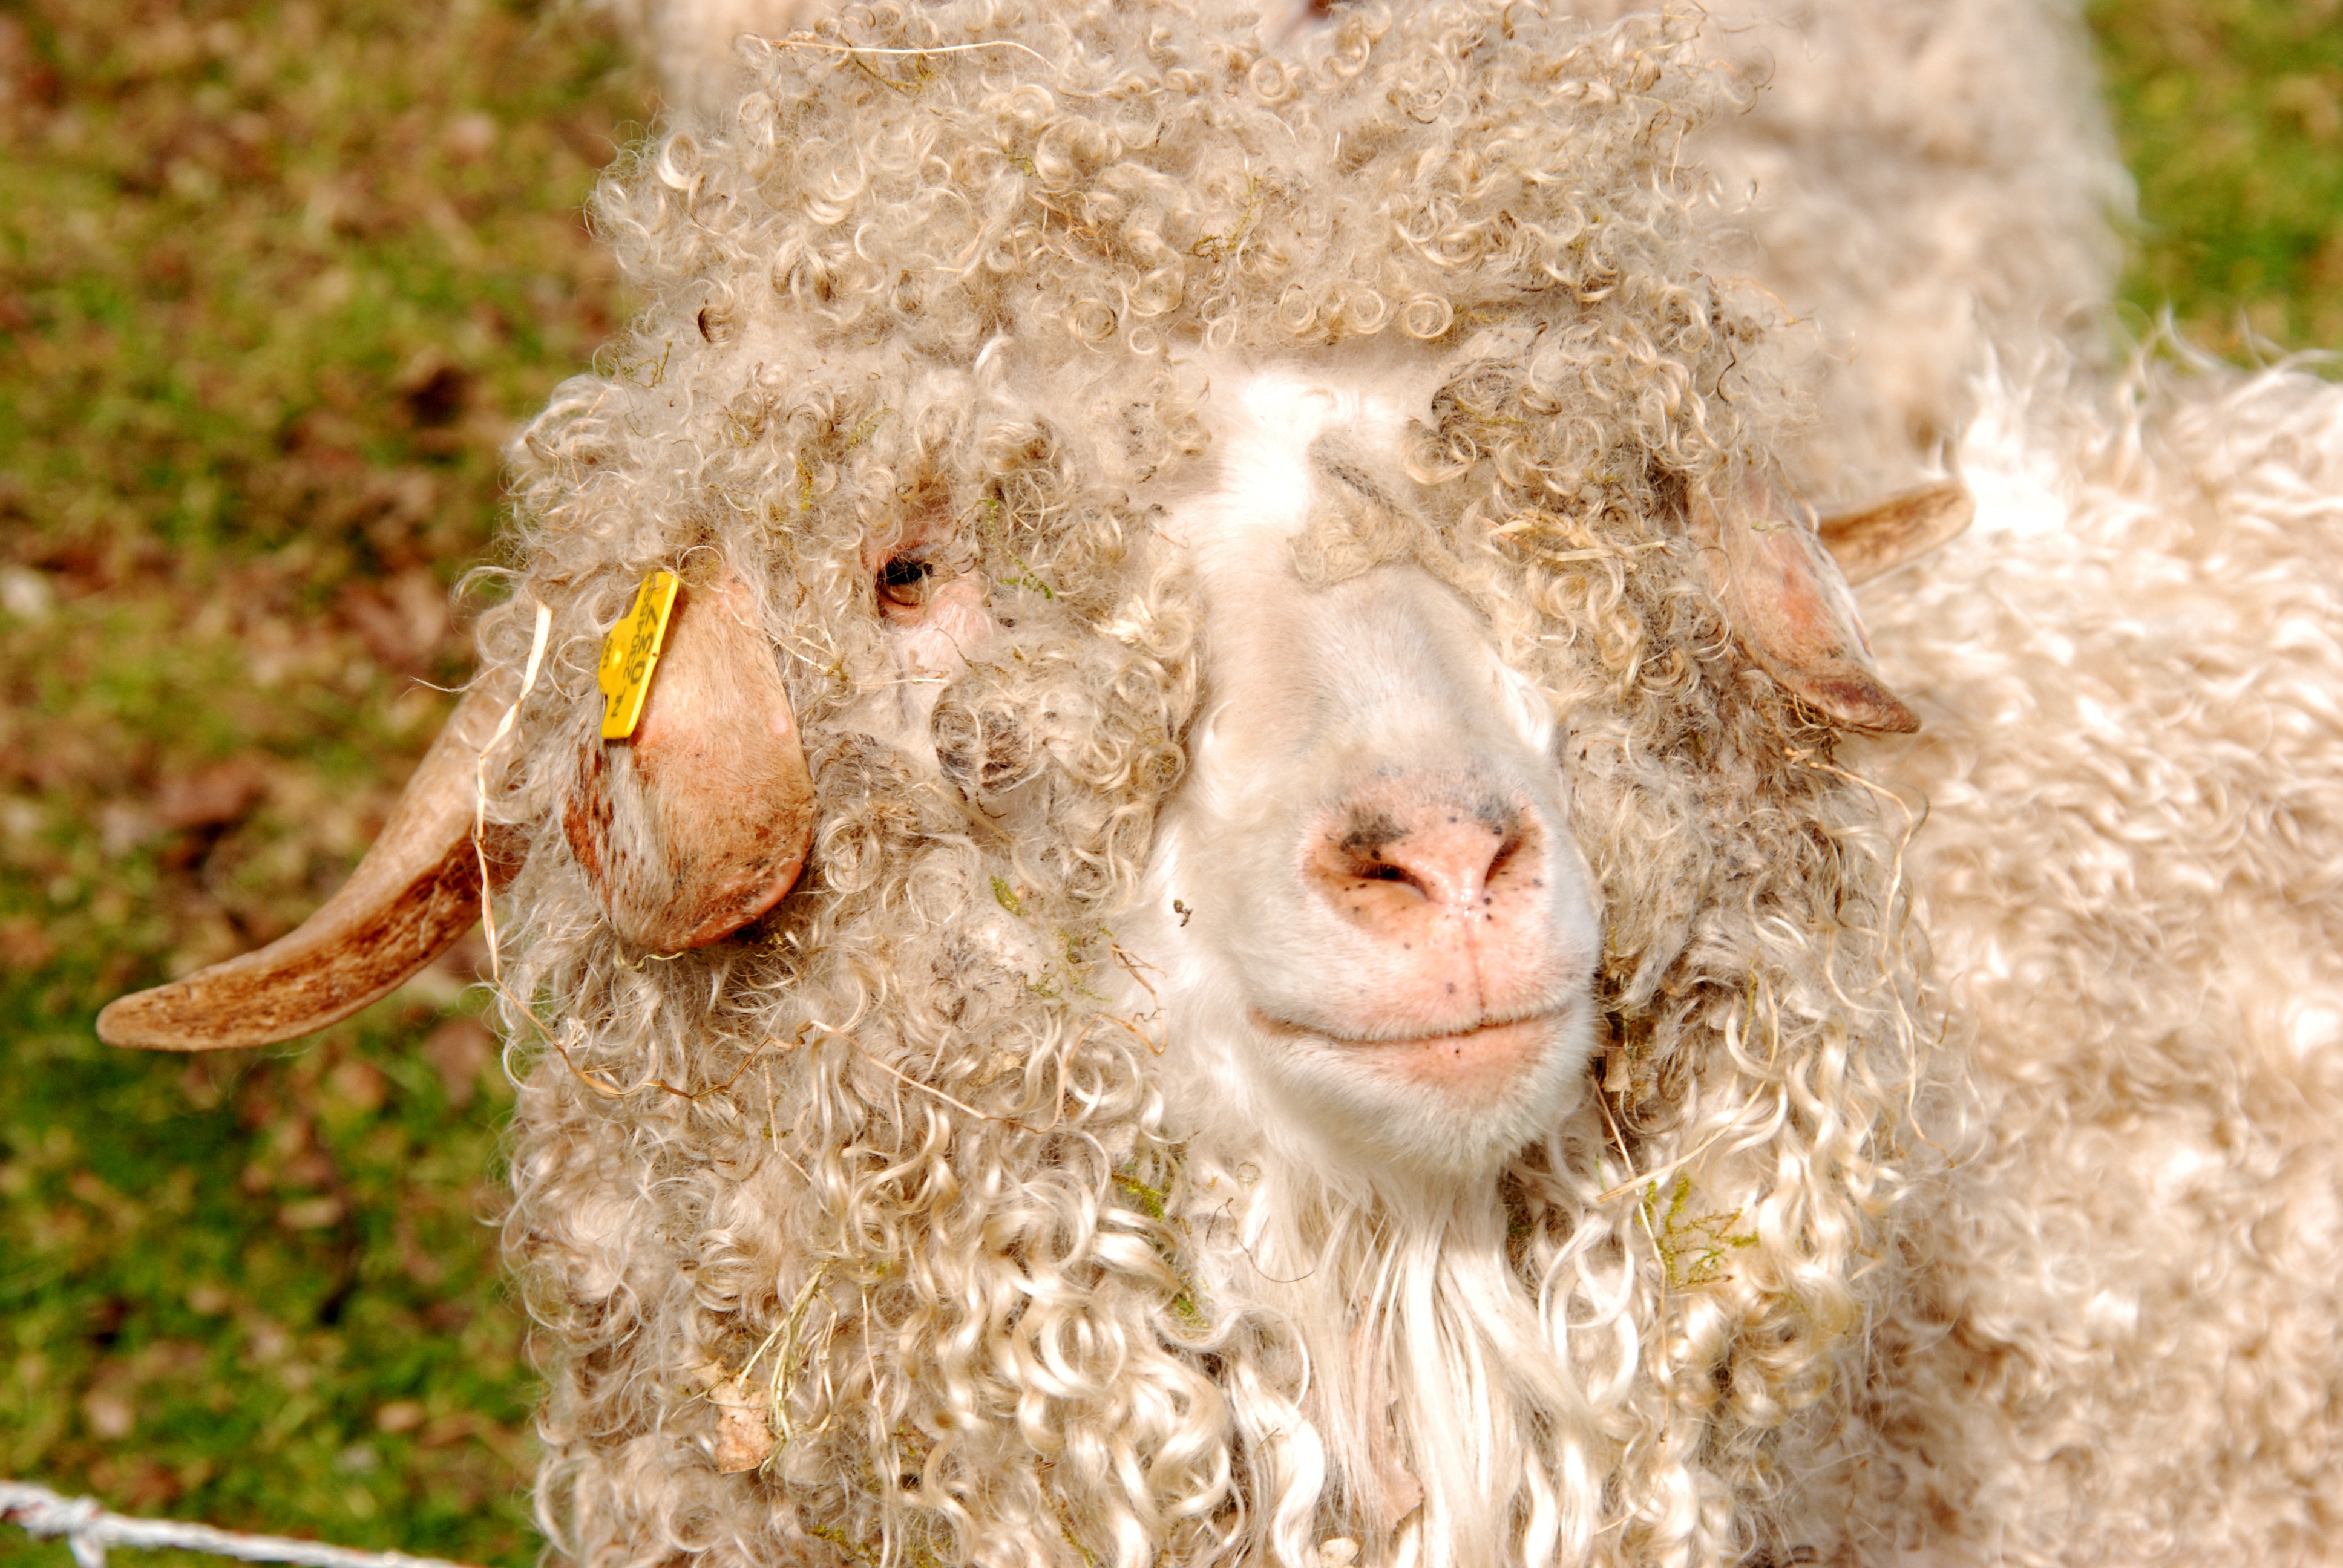
grass, white, animal, wildlife, cattle, mud, sheep, mammal, agriculture, wool, close up, goats, head, sheeps, curls, sheep's wool